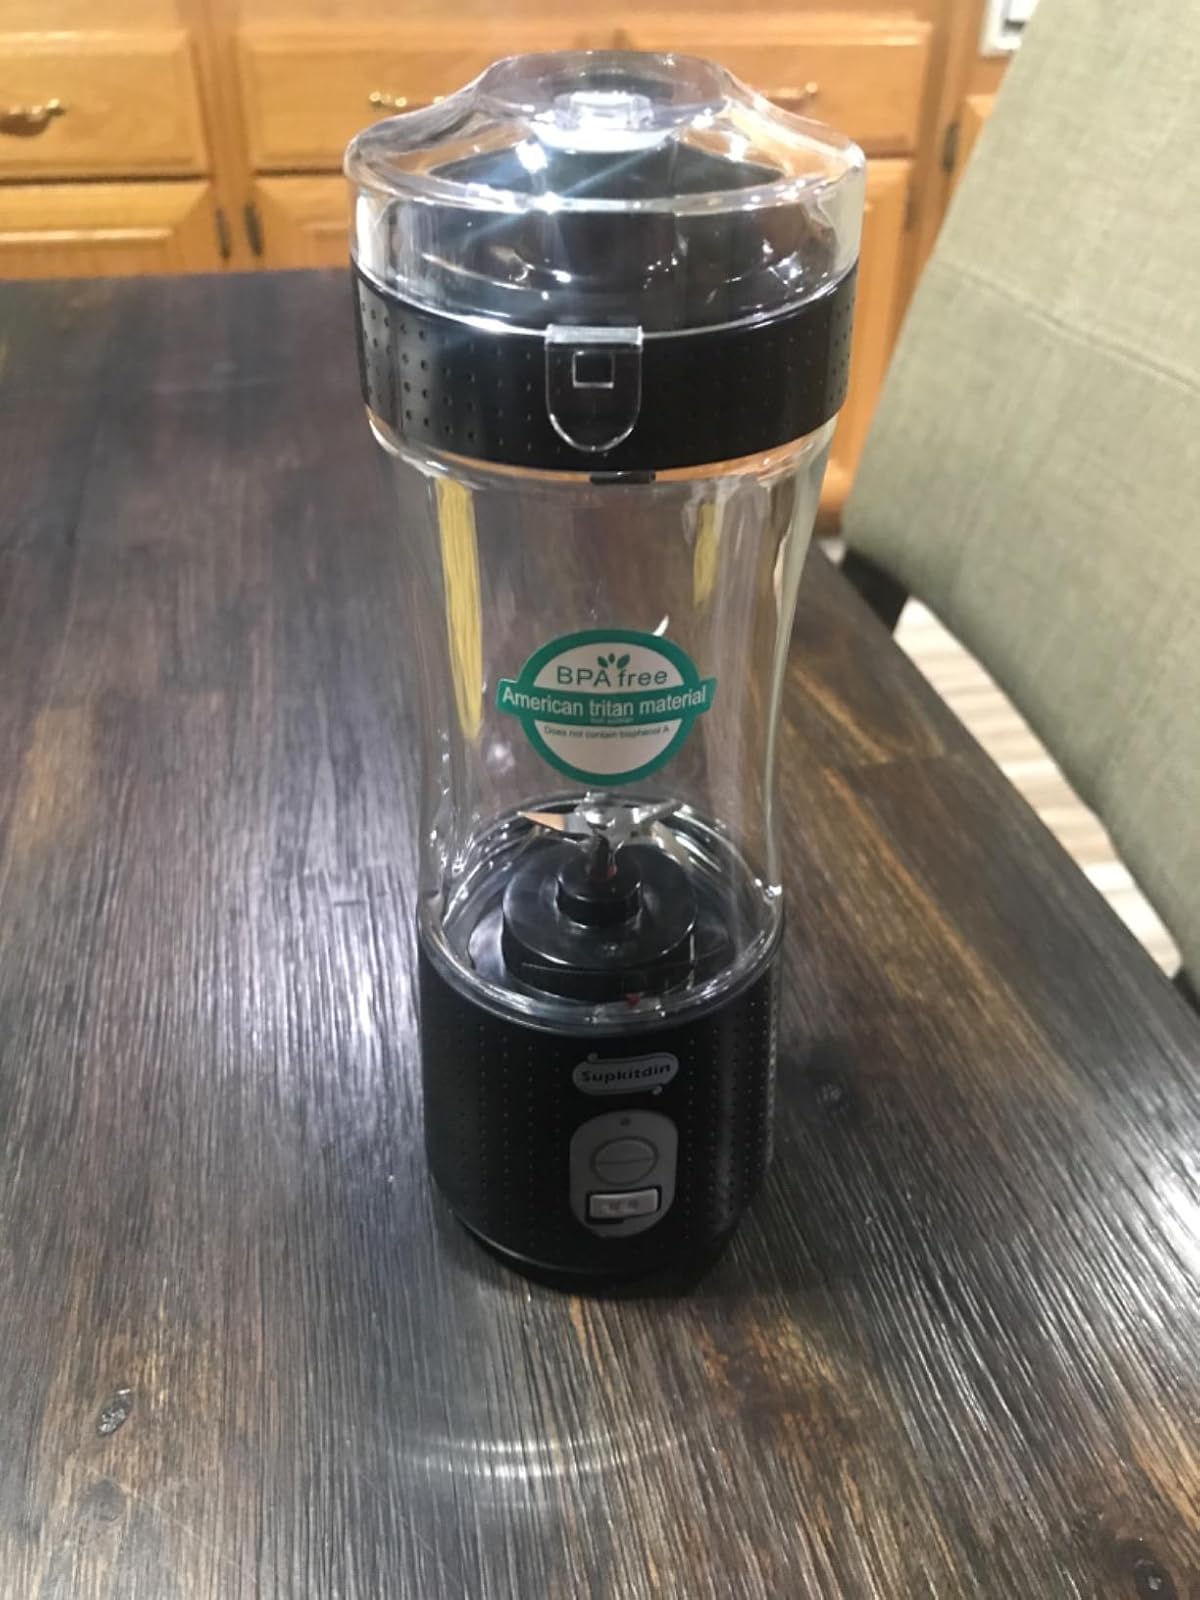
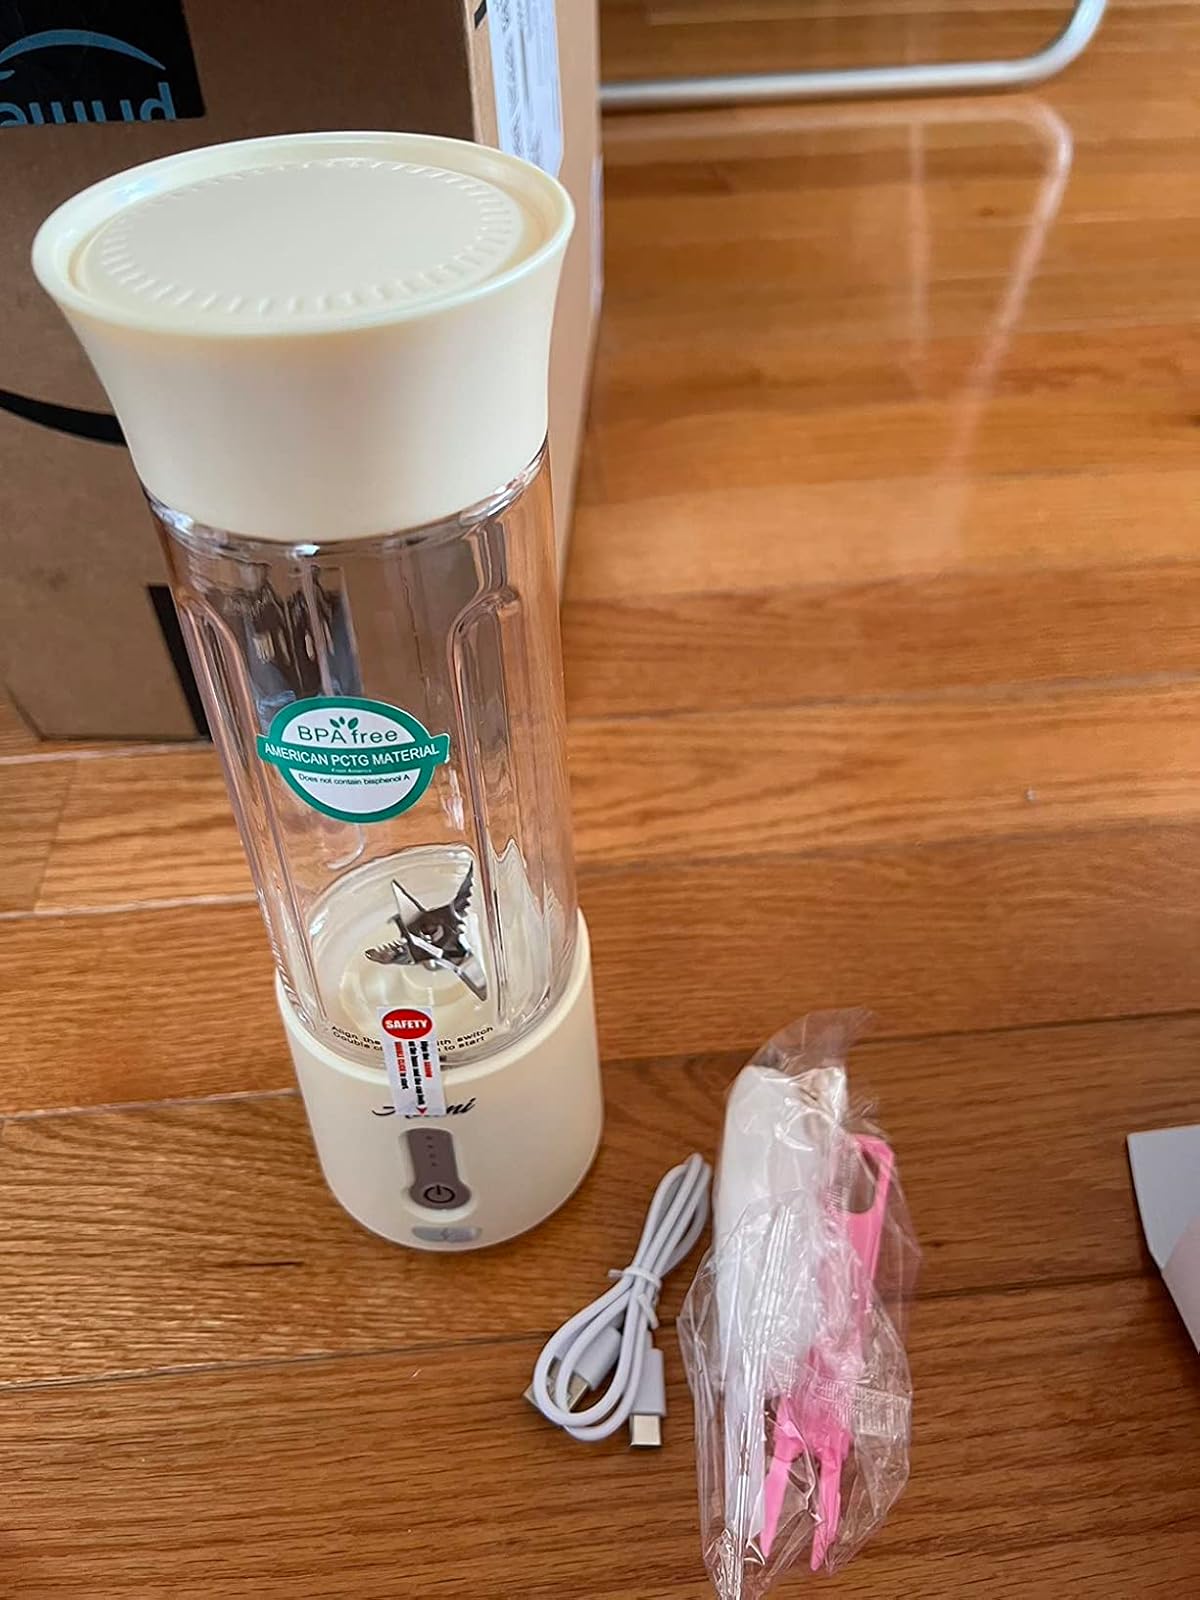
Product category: items_blender
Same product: no